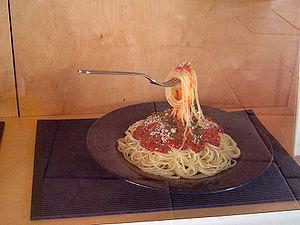
Un sampuru est une réplique d'un produit alimentaire, exposée dans les vitrines et sur les étals extérieurs dans un très grand nombre de restaurants au Japon. Très réaliste, elle sert à montrer aux clients les différents plats et leurs prix.